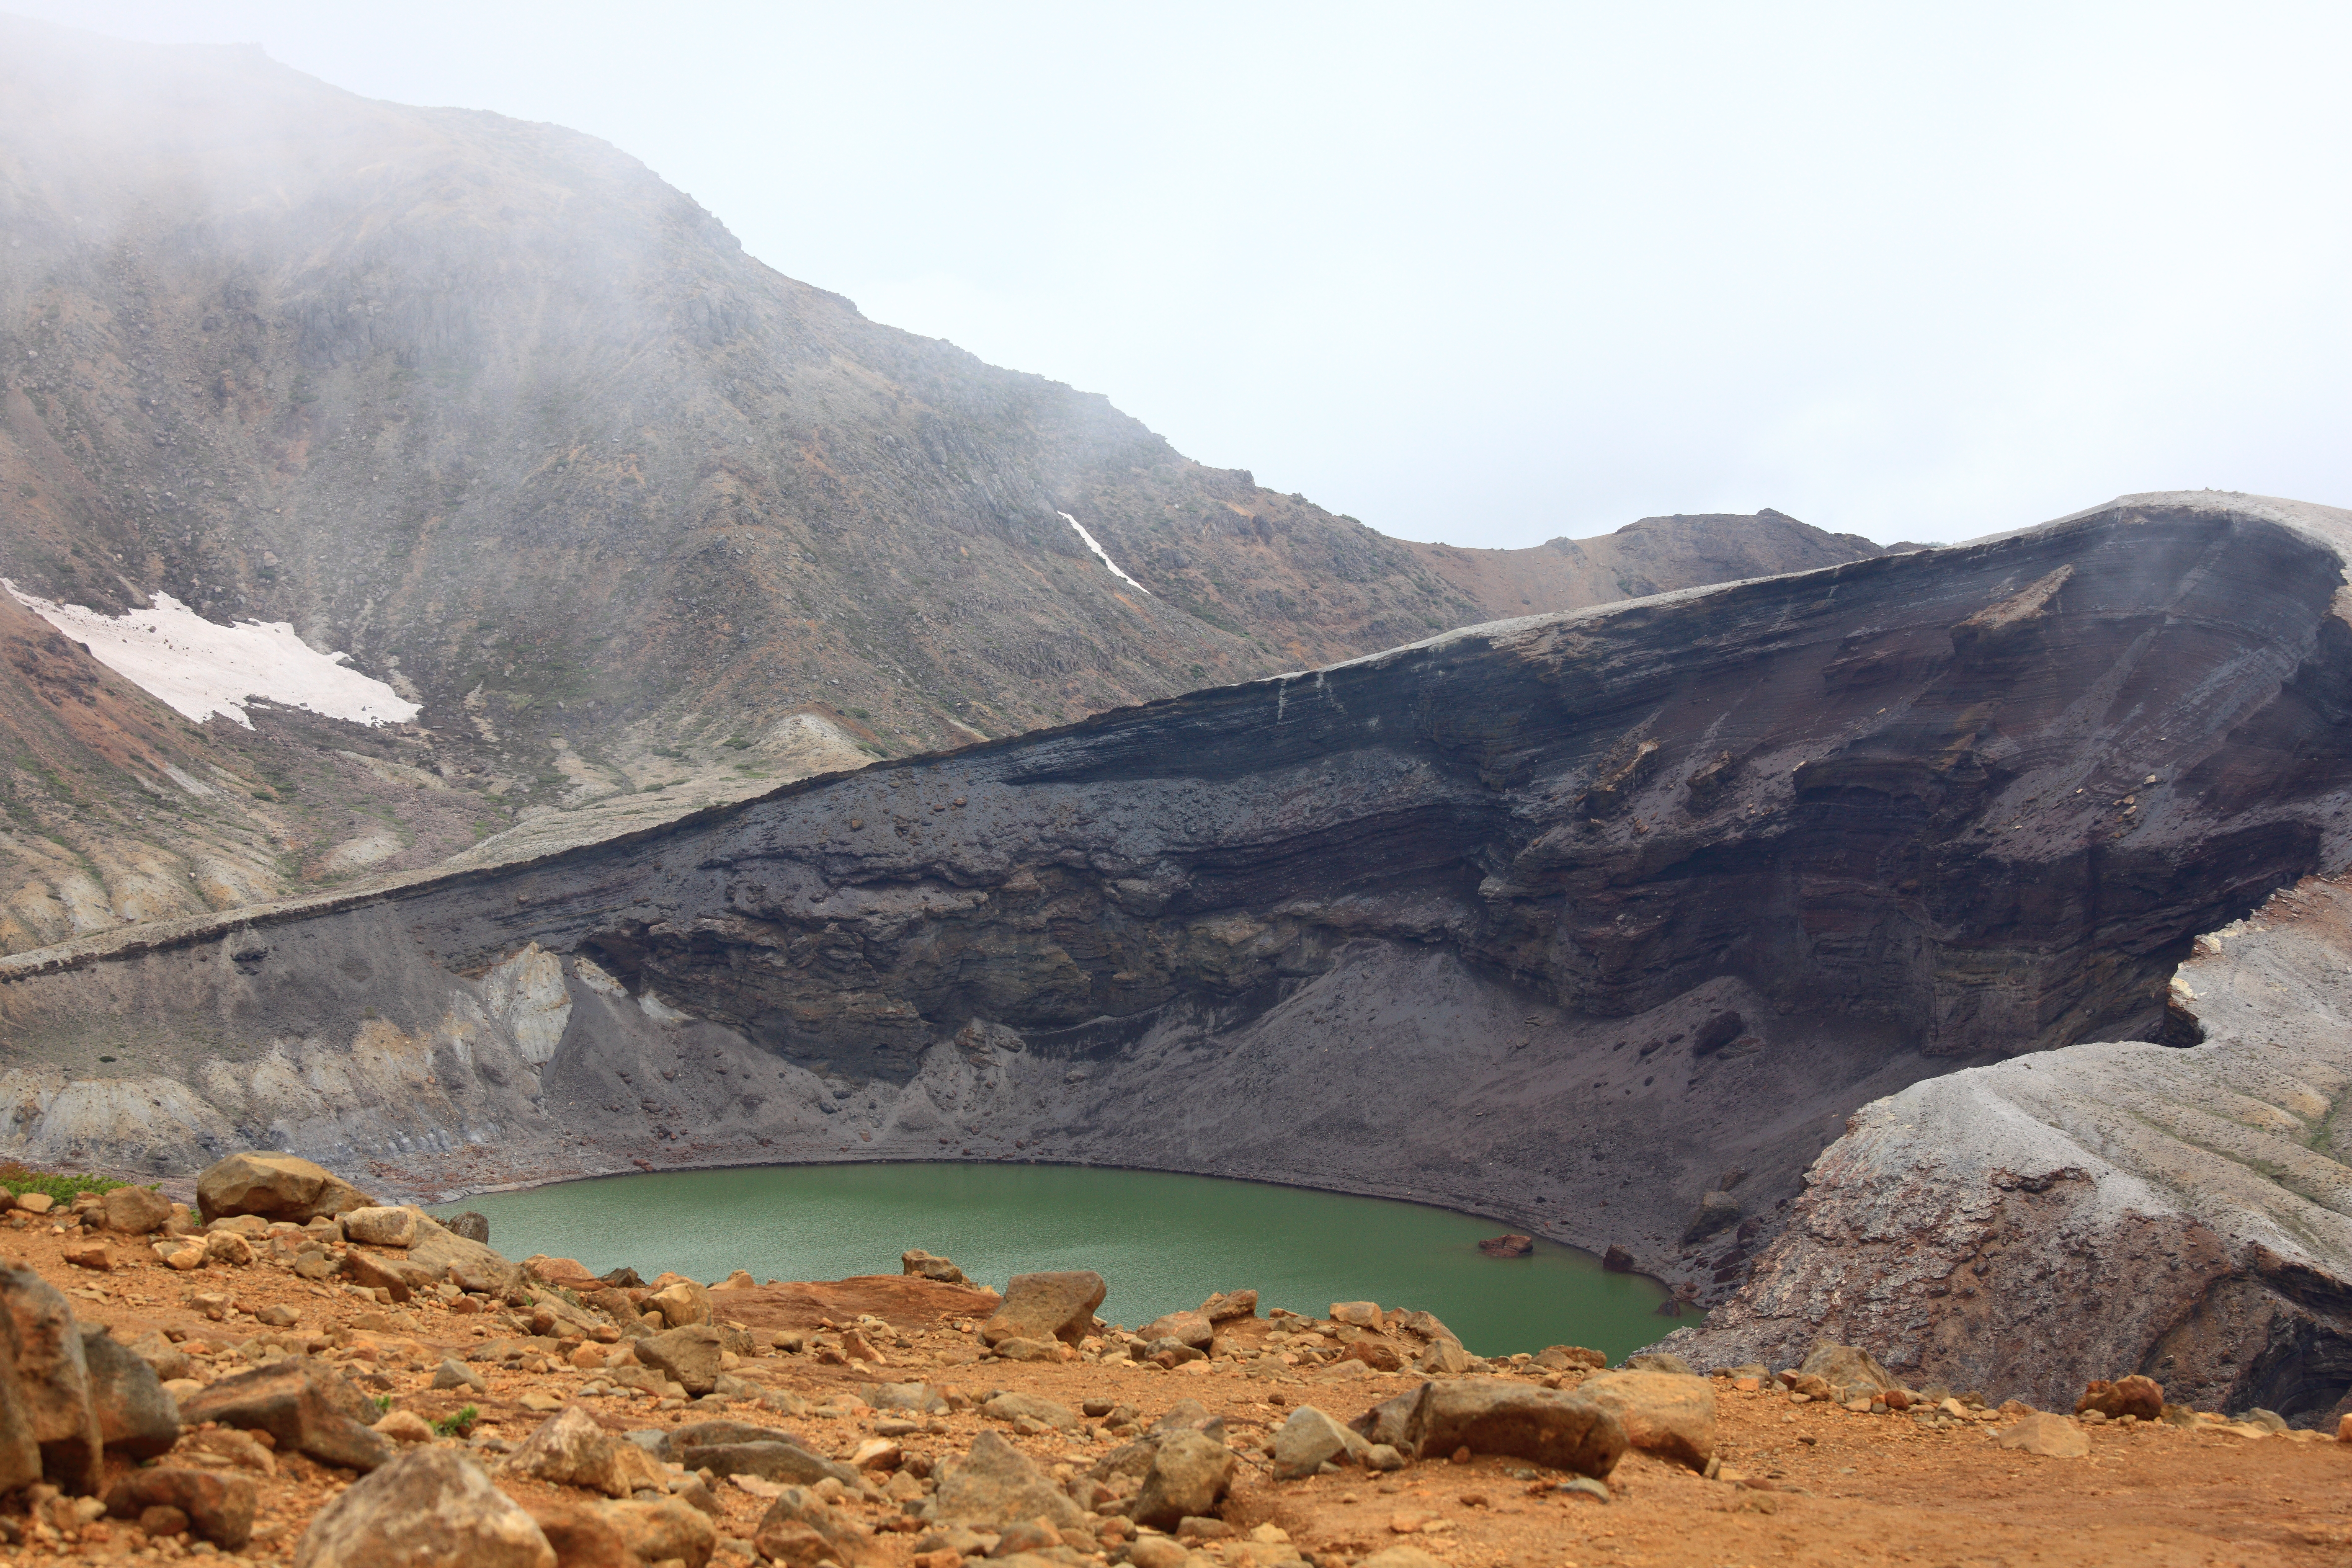
landscape, sea, coast, mountain, lake, valley, cliff, high, reservoir, terrain, geology, plateau, 5d, hires, fell, loch, markii, crater lake, hi, res, resolution, canon70200f4l, okama, wadi, landform, geographical feature, geological phenomenon